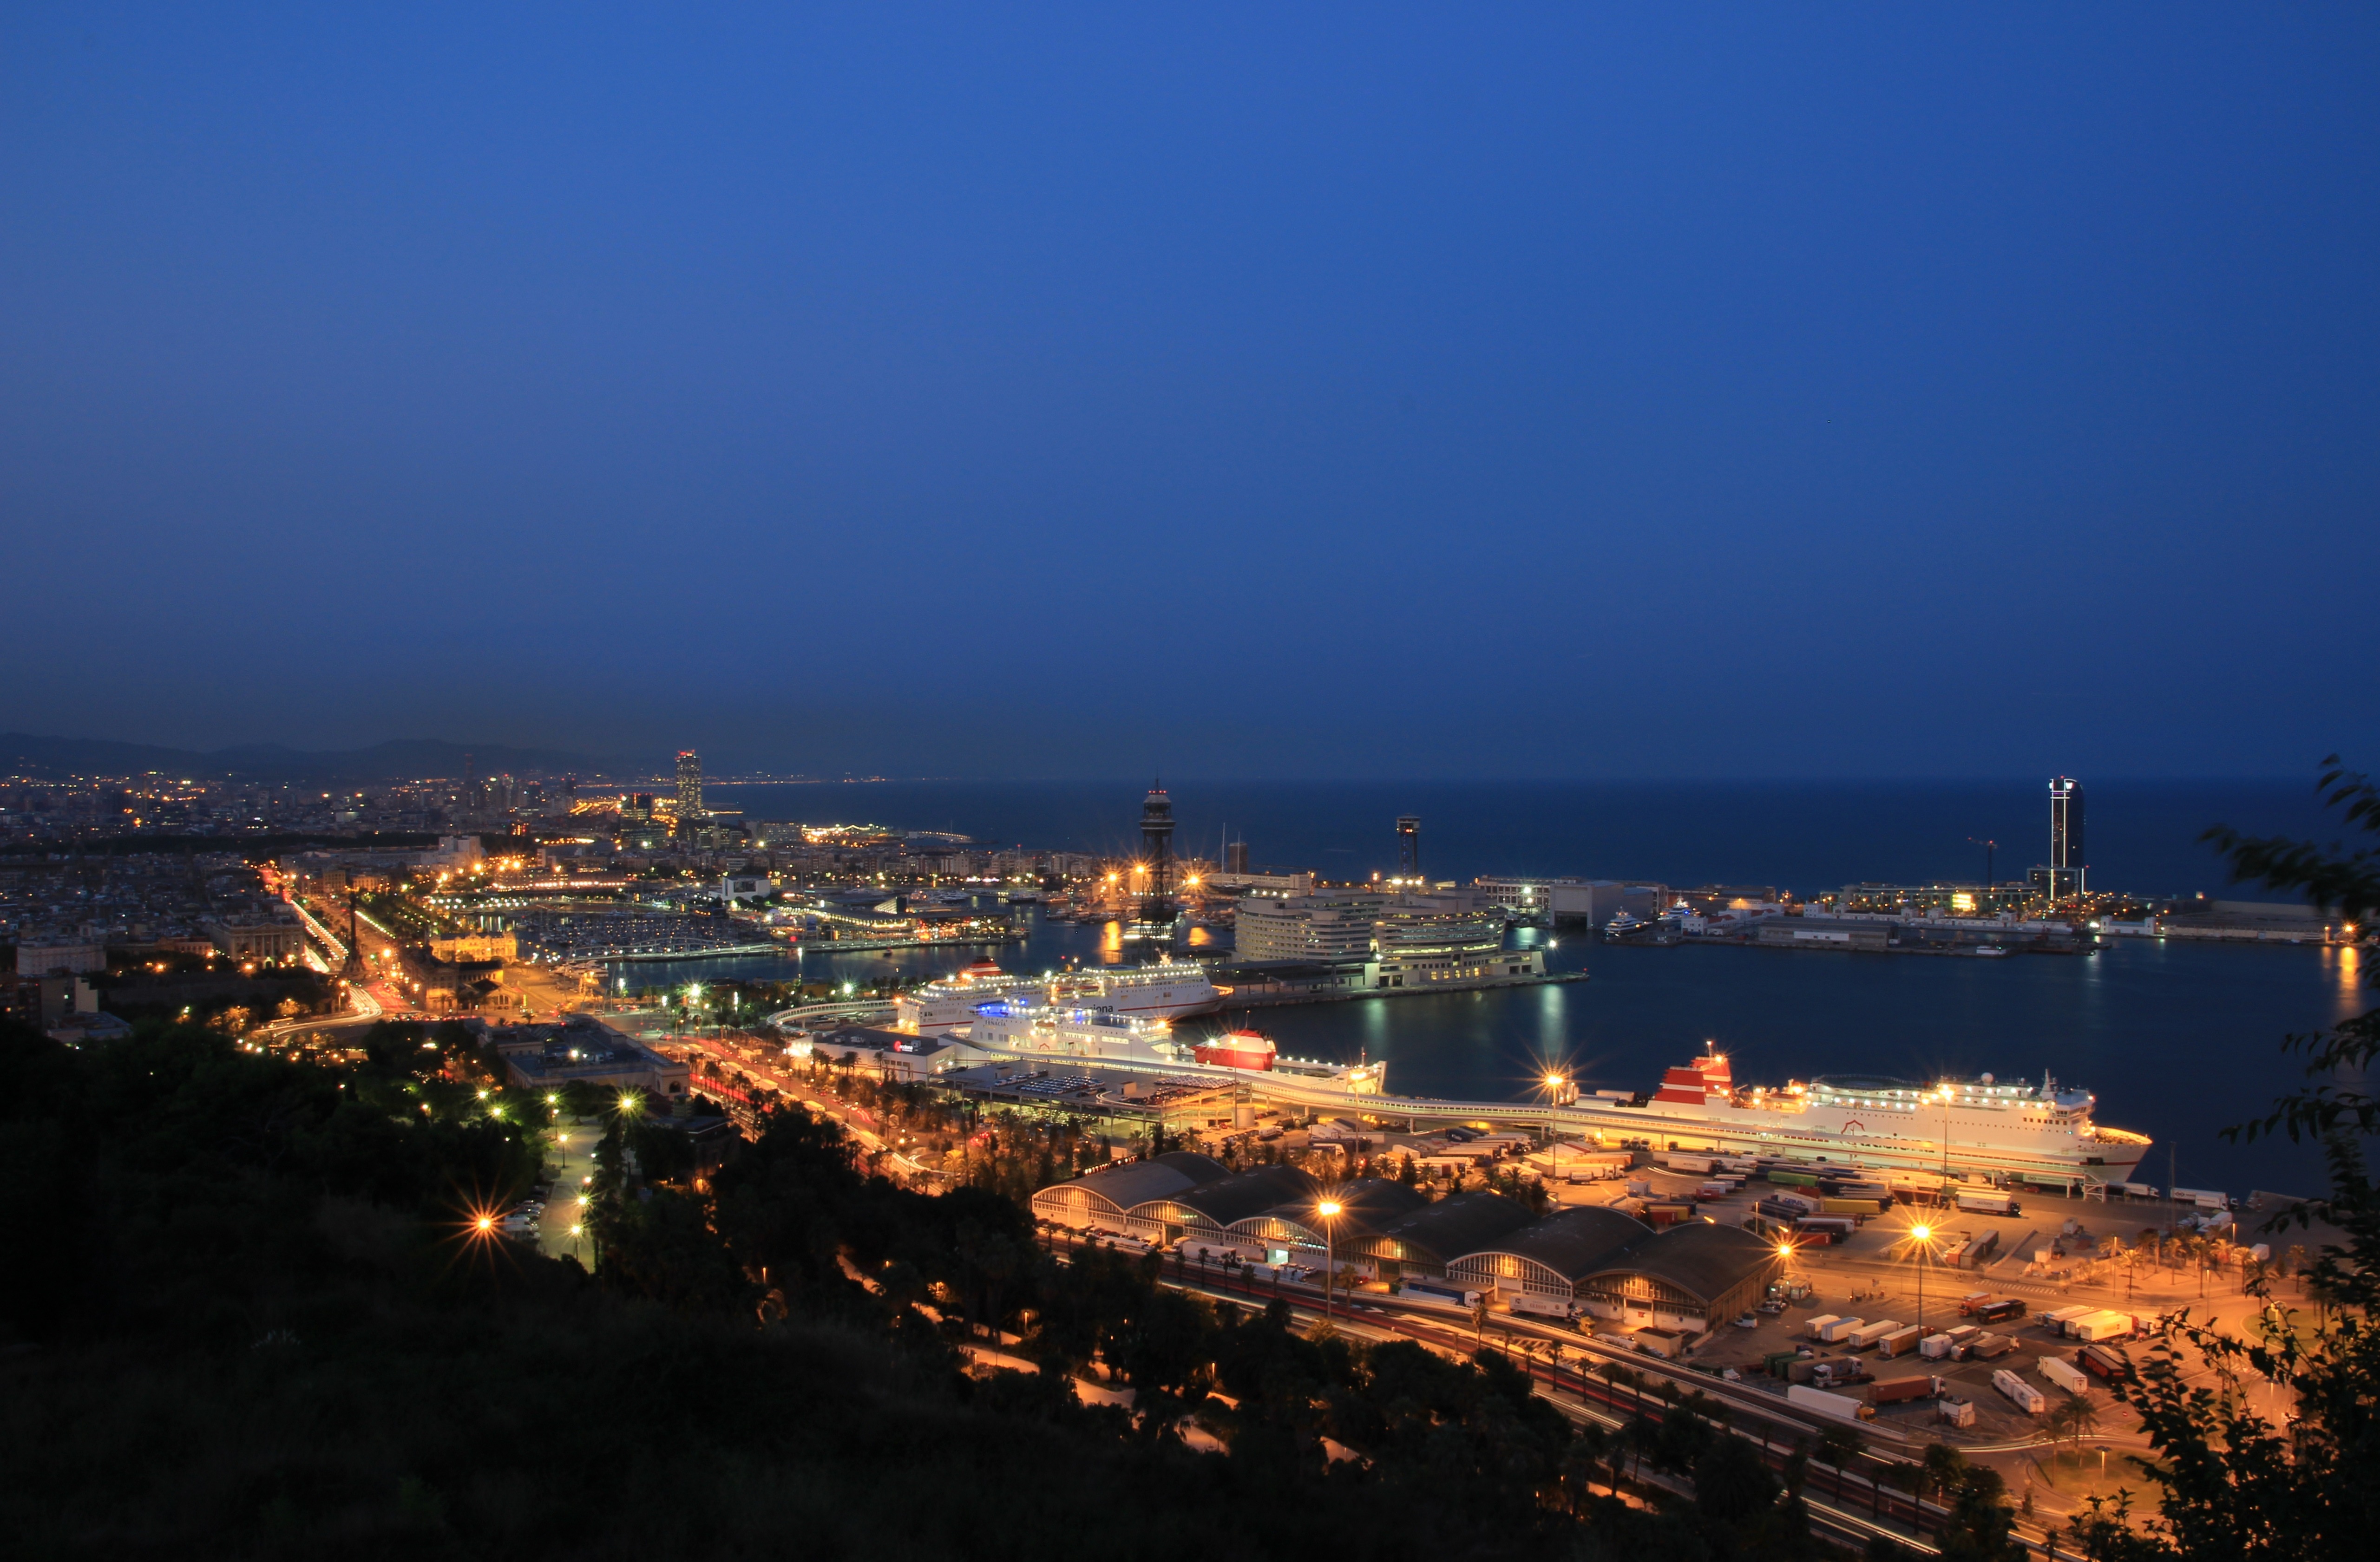
sea, coast, horizon, skyline, night, morning, dawn, city, cityscape, panorama, dusk, evening, reflection, tower, port, barcelona, blue hour, aerial photography, human settlement, atmosphere of earth